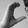
ASL letter: C